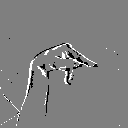
ASL letter: p